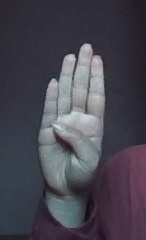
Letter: kaaf